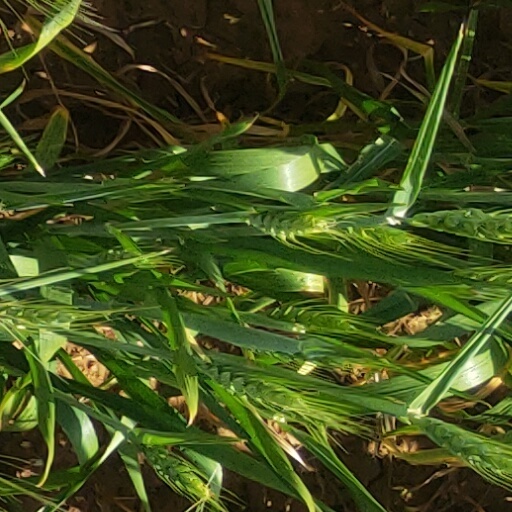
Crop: wheat